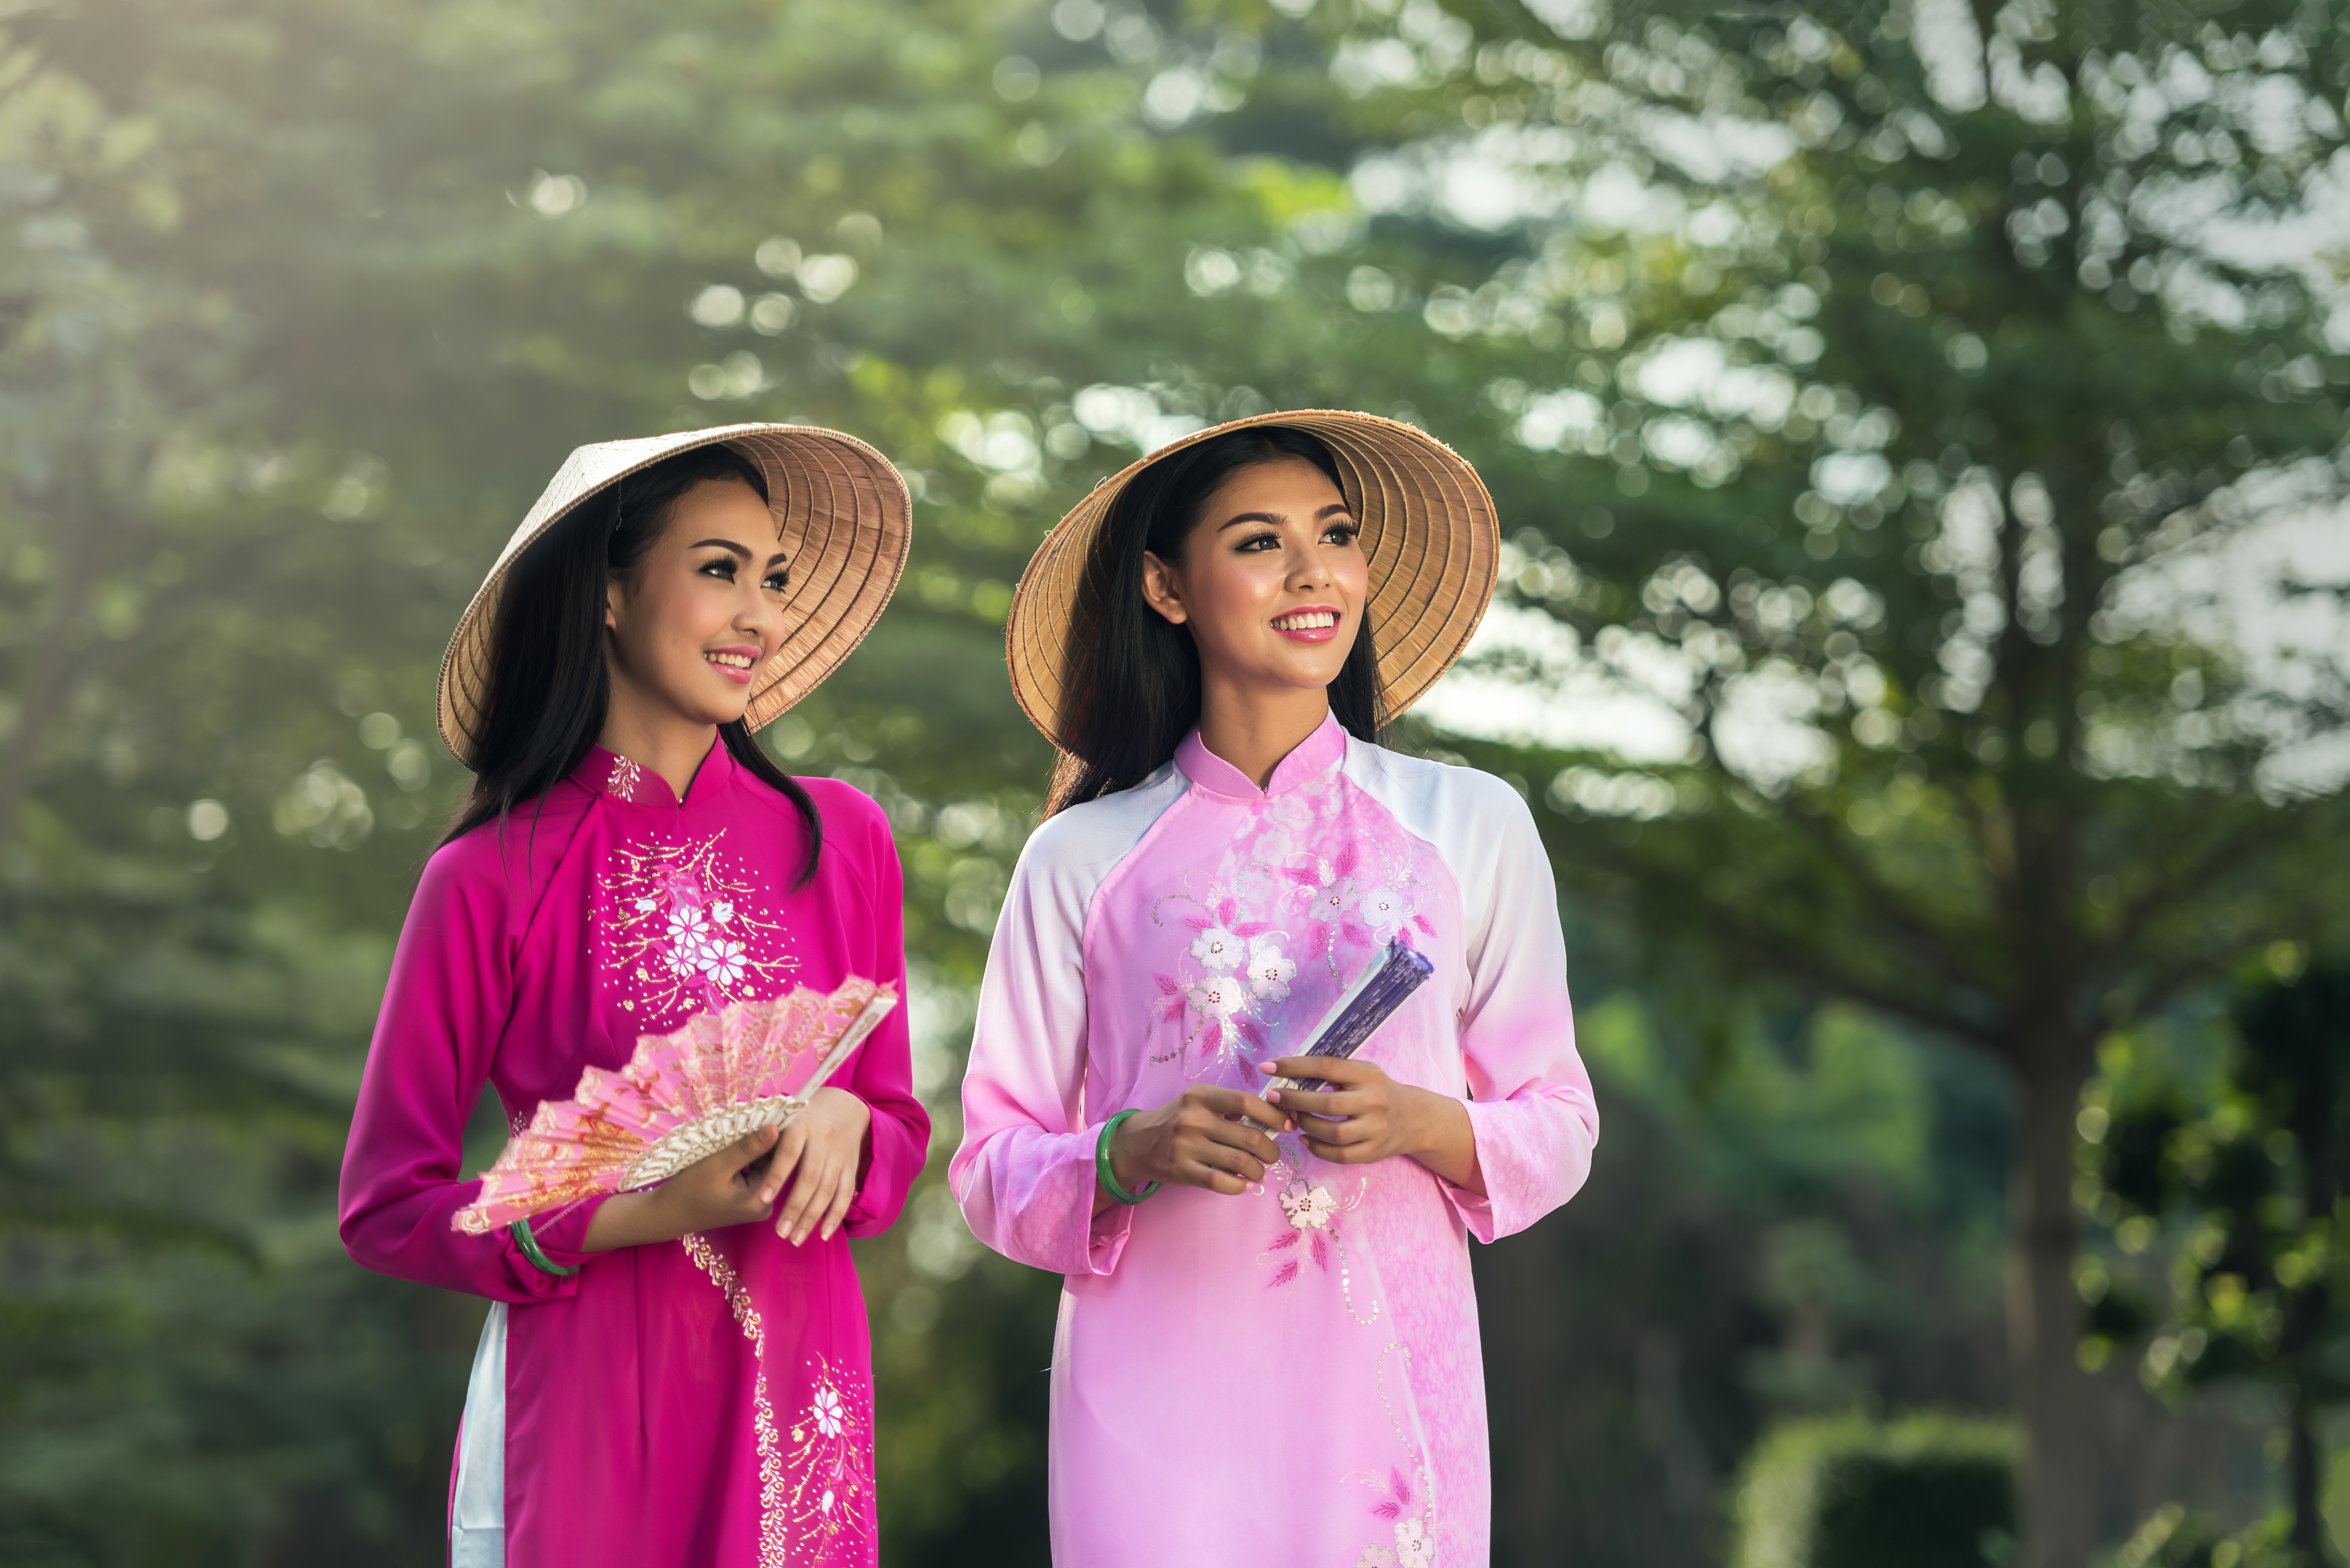
adult, asia, pretty, dark, feel, woman, golf club, girl, grass, grassland, i, hats, lady, mead, autumn leaves, am lonely, lonesome, long, break my heart, miss, national, park, people, pink, polite, stance, demeanor, the process, sorry to hear that, sadly, the scene, single, single handedly, lonely, thailand, think, vietnamese, vietnam, yellow, young